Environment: real
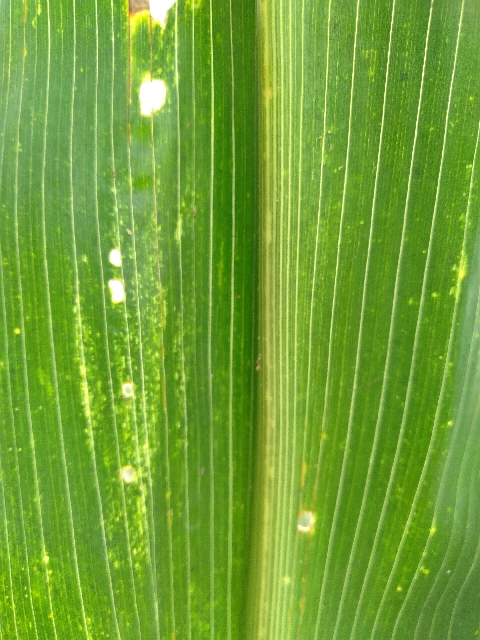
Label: lethal_necrosis